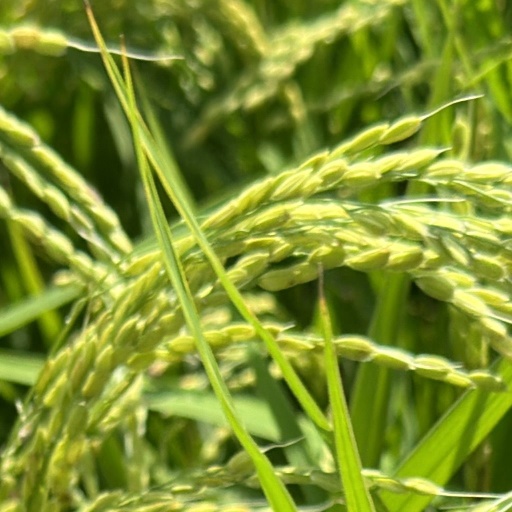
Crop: rice